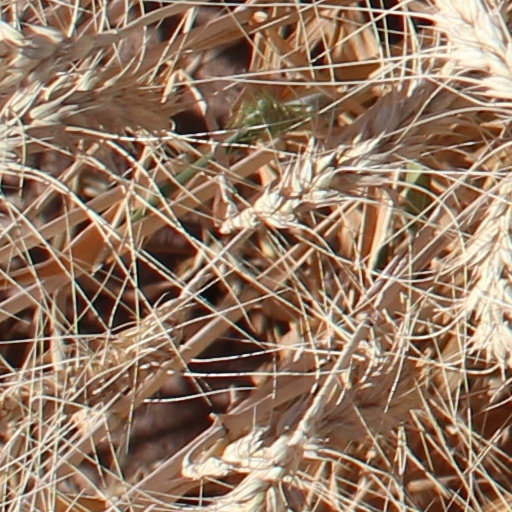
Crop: wheat